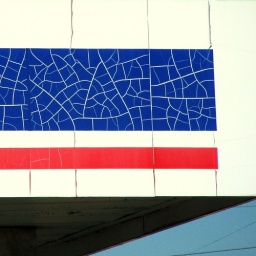
paint aging on a gas station canopy. i like the pattern in the blue - looks like roads in a subdivision